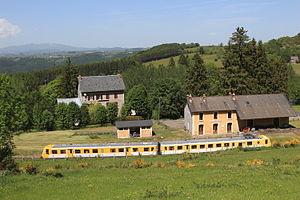
La liste des gares du Cantal, est une liste des gares ferroviaires, haltes ou arrêts, situées dans le département de la Cantal, en région Auvergne-Rhône-Alpes.
La ligne de Bort-les-Orgues à Neussargues est une ligne de chemin de fer de montagne établie sur les départements de la Corrèze et du Cantal en régions Limousin et Auvergne. Mise en service en 1908 par la Compagnie du chemin de fer de Paris à Orléans afin de compléter une radiale entre Paris et la Méditerranée, elle est reprise en 1938 par la SNCF puis fermée à tout trafic en 1991. Aujourd'hui propriété de Réseau ferré de France, elle a le statut de ligne non exploitée.